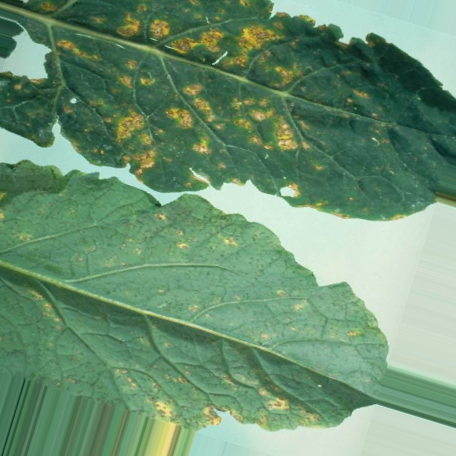
Label: Downy Mildew